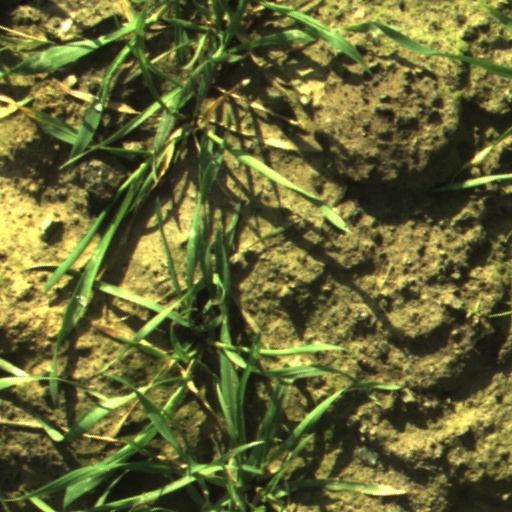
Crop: wheat